History of the Industrial Workers of the World

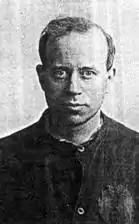
Vincent St. John

Paul Brissenden believed, however, that the issues behind divisions in the first two years were more personality than principle, complicated by intrigue on the part of individuals in the two socialist parties. Brissenden weighed the arguments of the two sides, and concluded that neither side acted charitably toward the other. Furthermore, Bill Haywood, writing from prison in Idaho before his acquittal, emphatically condemned "Shermanism", but then chided that with a bit of diplomacy, the troubles could have been smoothed over. However, with Big Bill's charismatic leadership skills temporarily unavailable, the die had been cast. Haywood would later write (in his autobiography, published in 1929), "Sherman had proved incapable, and if not actually dishonest, he had used an enormous amount of the funds for unnecessary purposes."